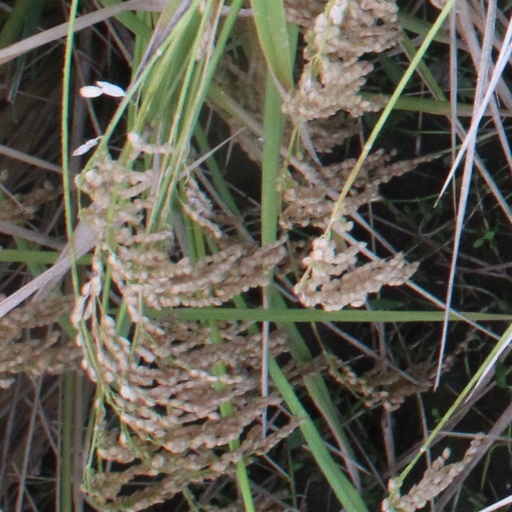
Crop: rice